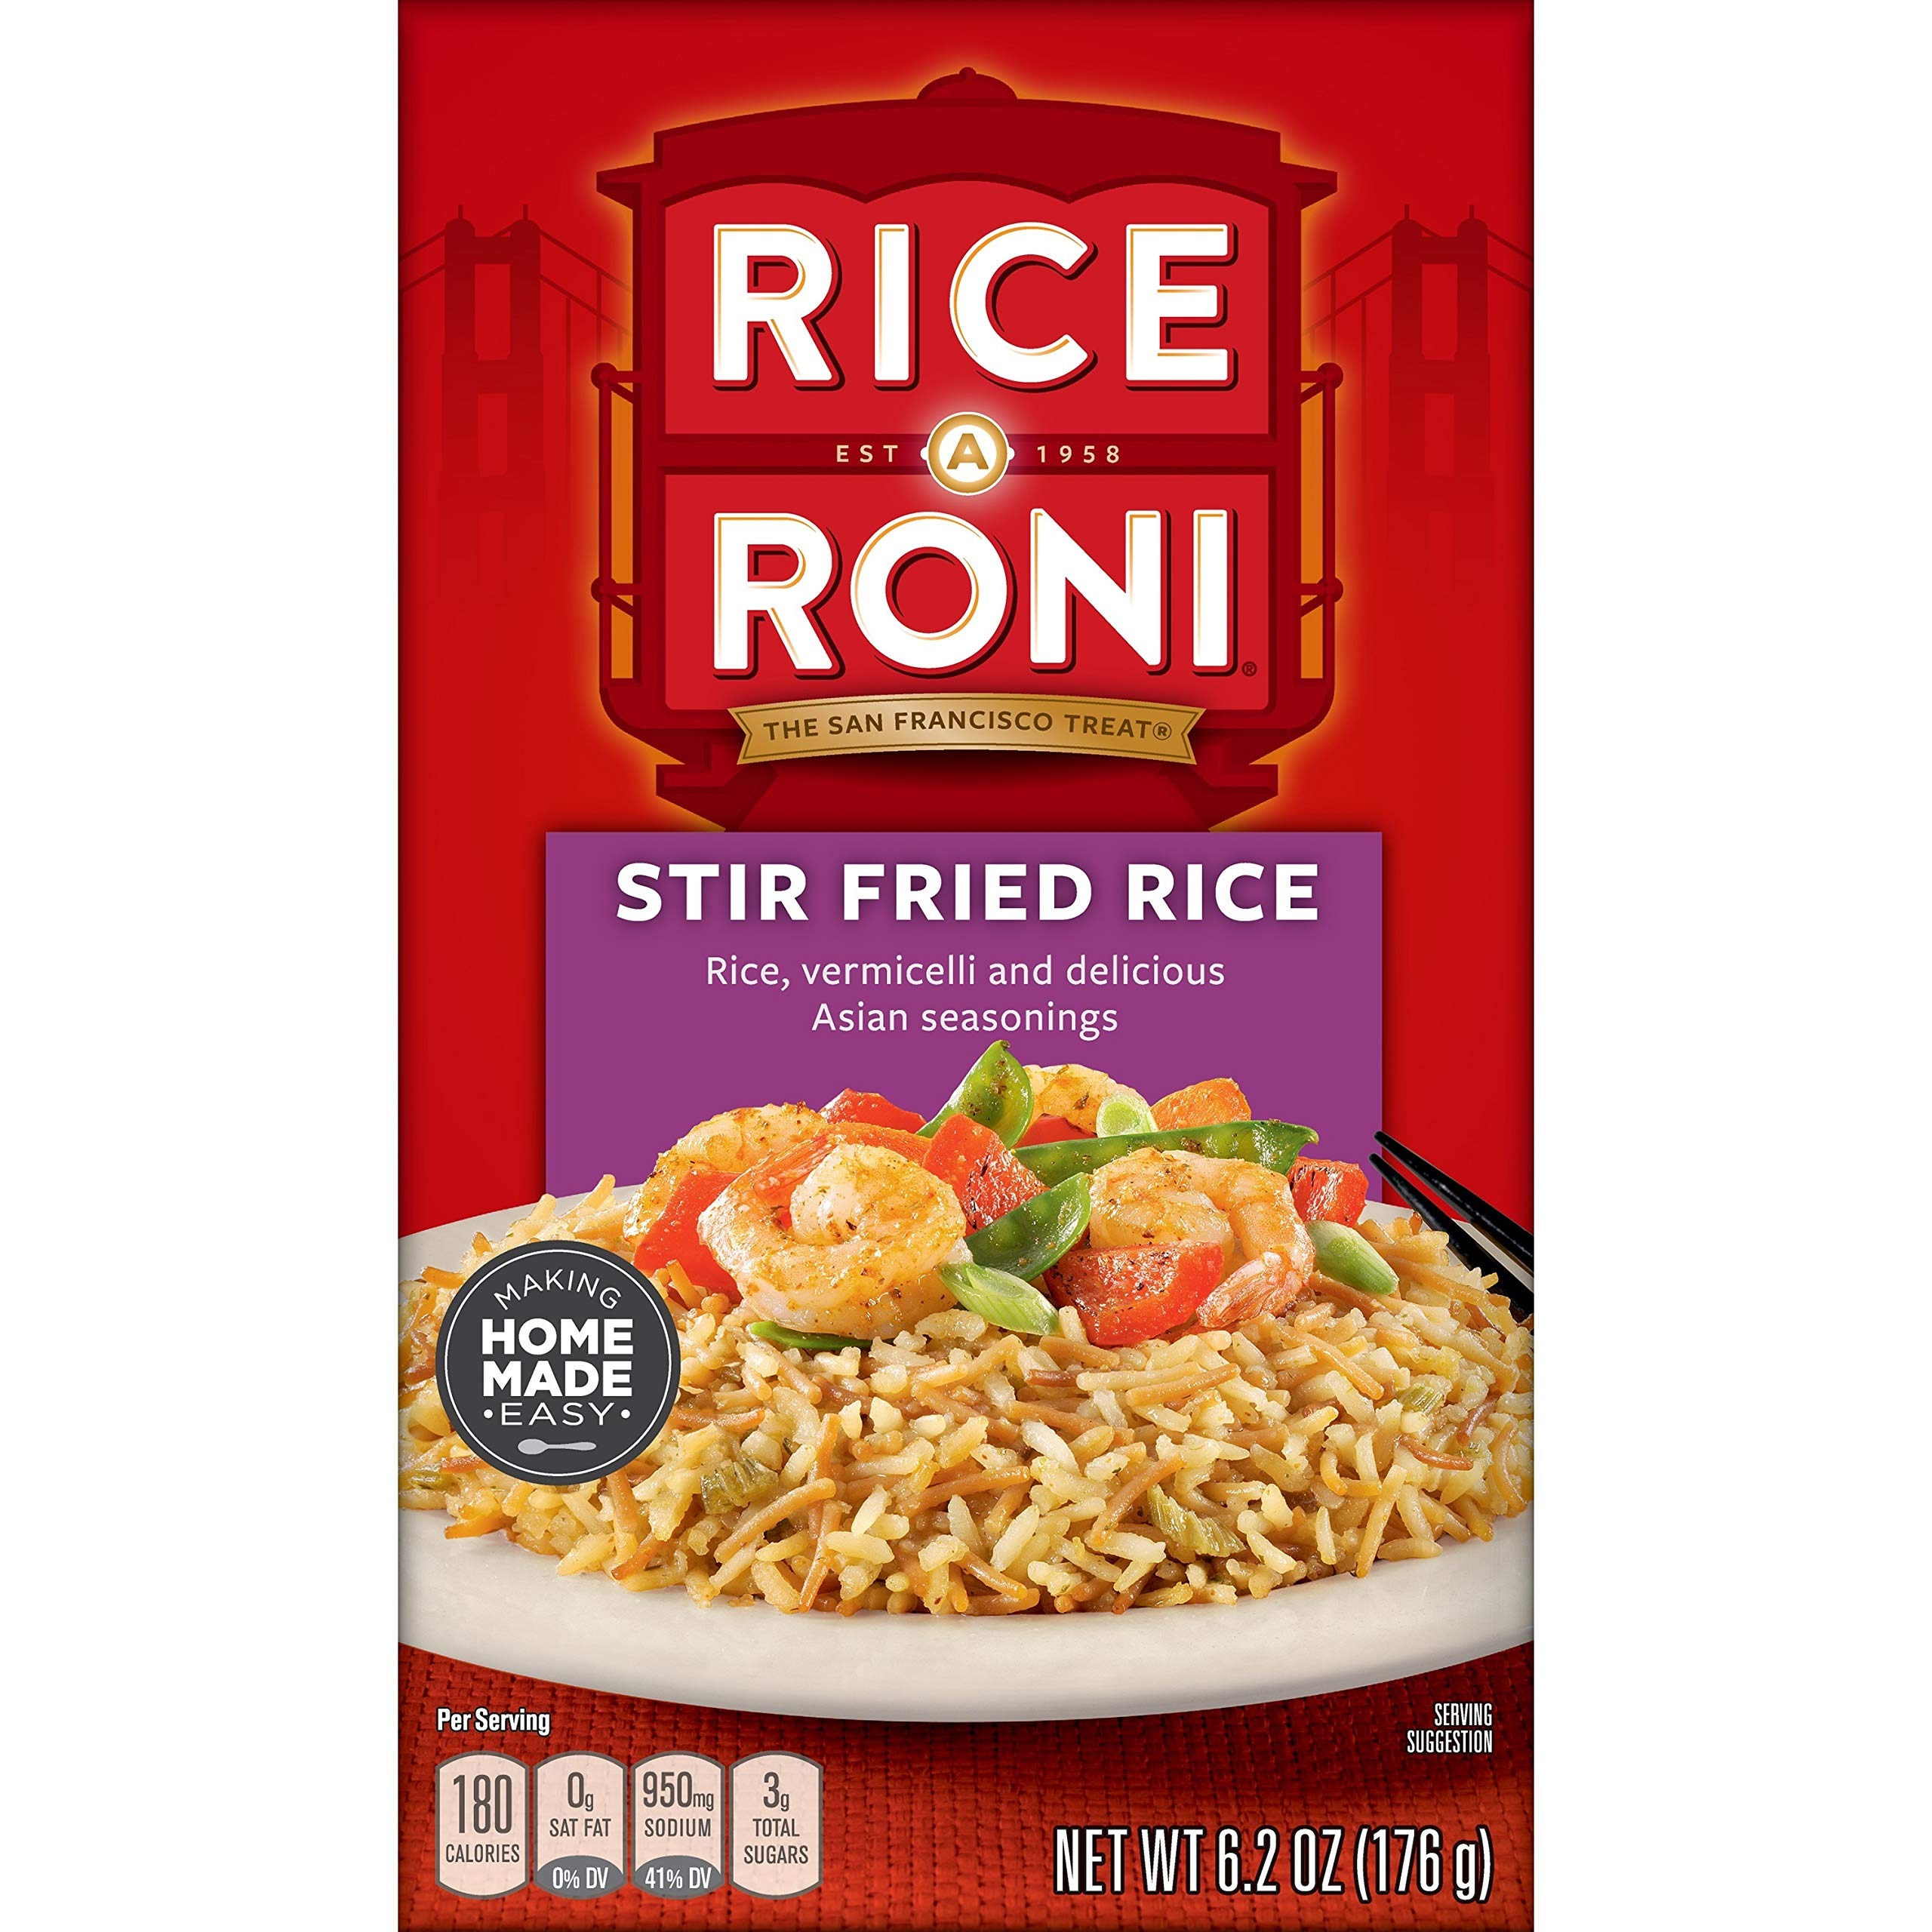
Item Name: Quaker Rice A Roni Fried Rice, 6.2 oz (Pack of 12)
Bullet Point 1: A family favorite
Bullet Point 2: Blends rice and vermicelli to create a savory and satisfying side dish
Bullet Point 3: It's the perfect complement to your family's favorite Asian recipes
Value: 74.4
Unit: Ounce

Price: 13.45